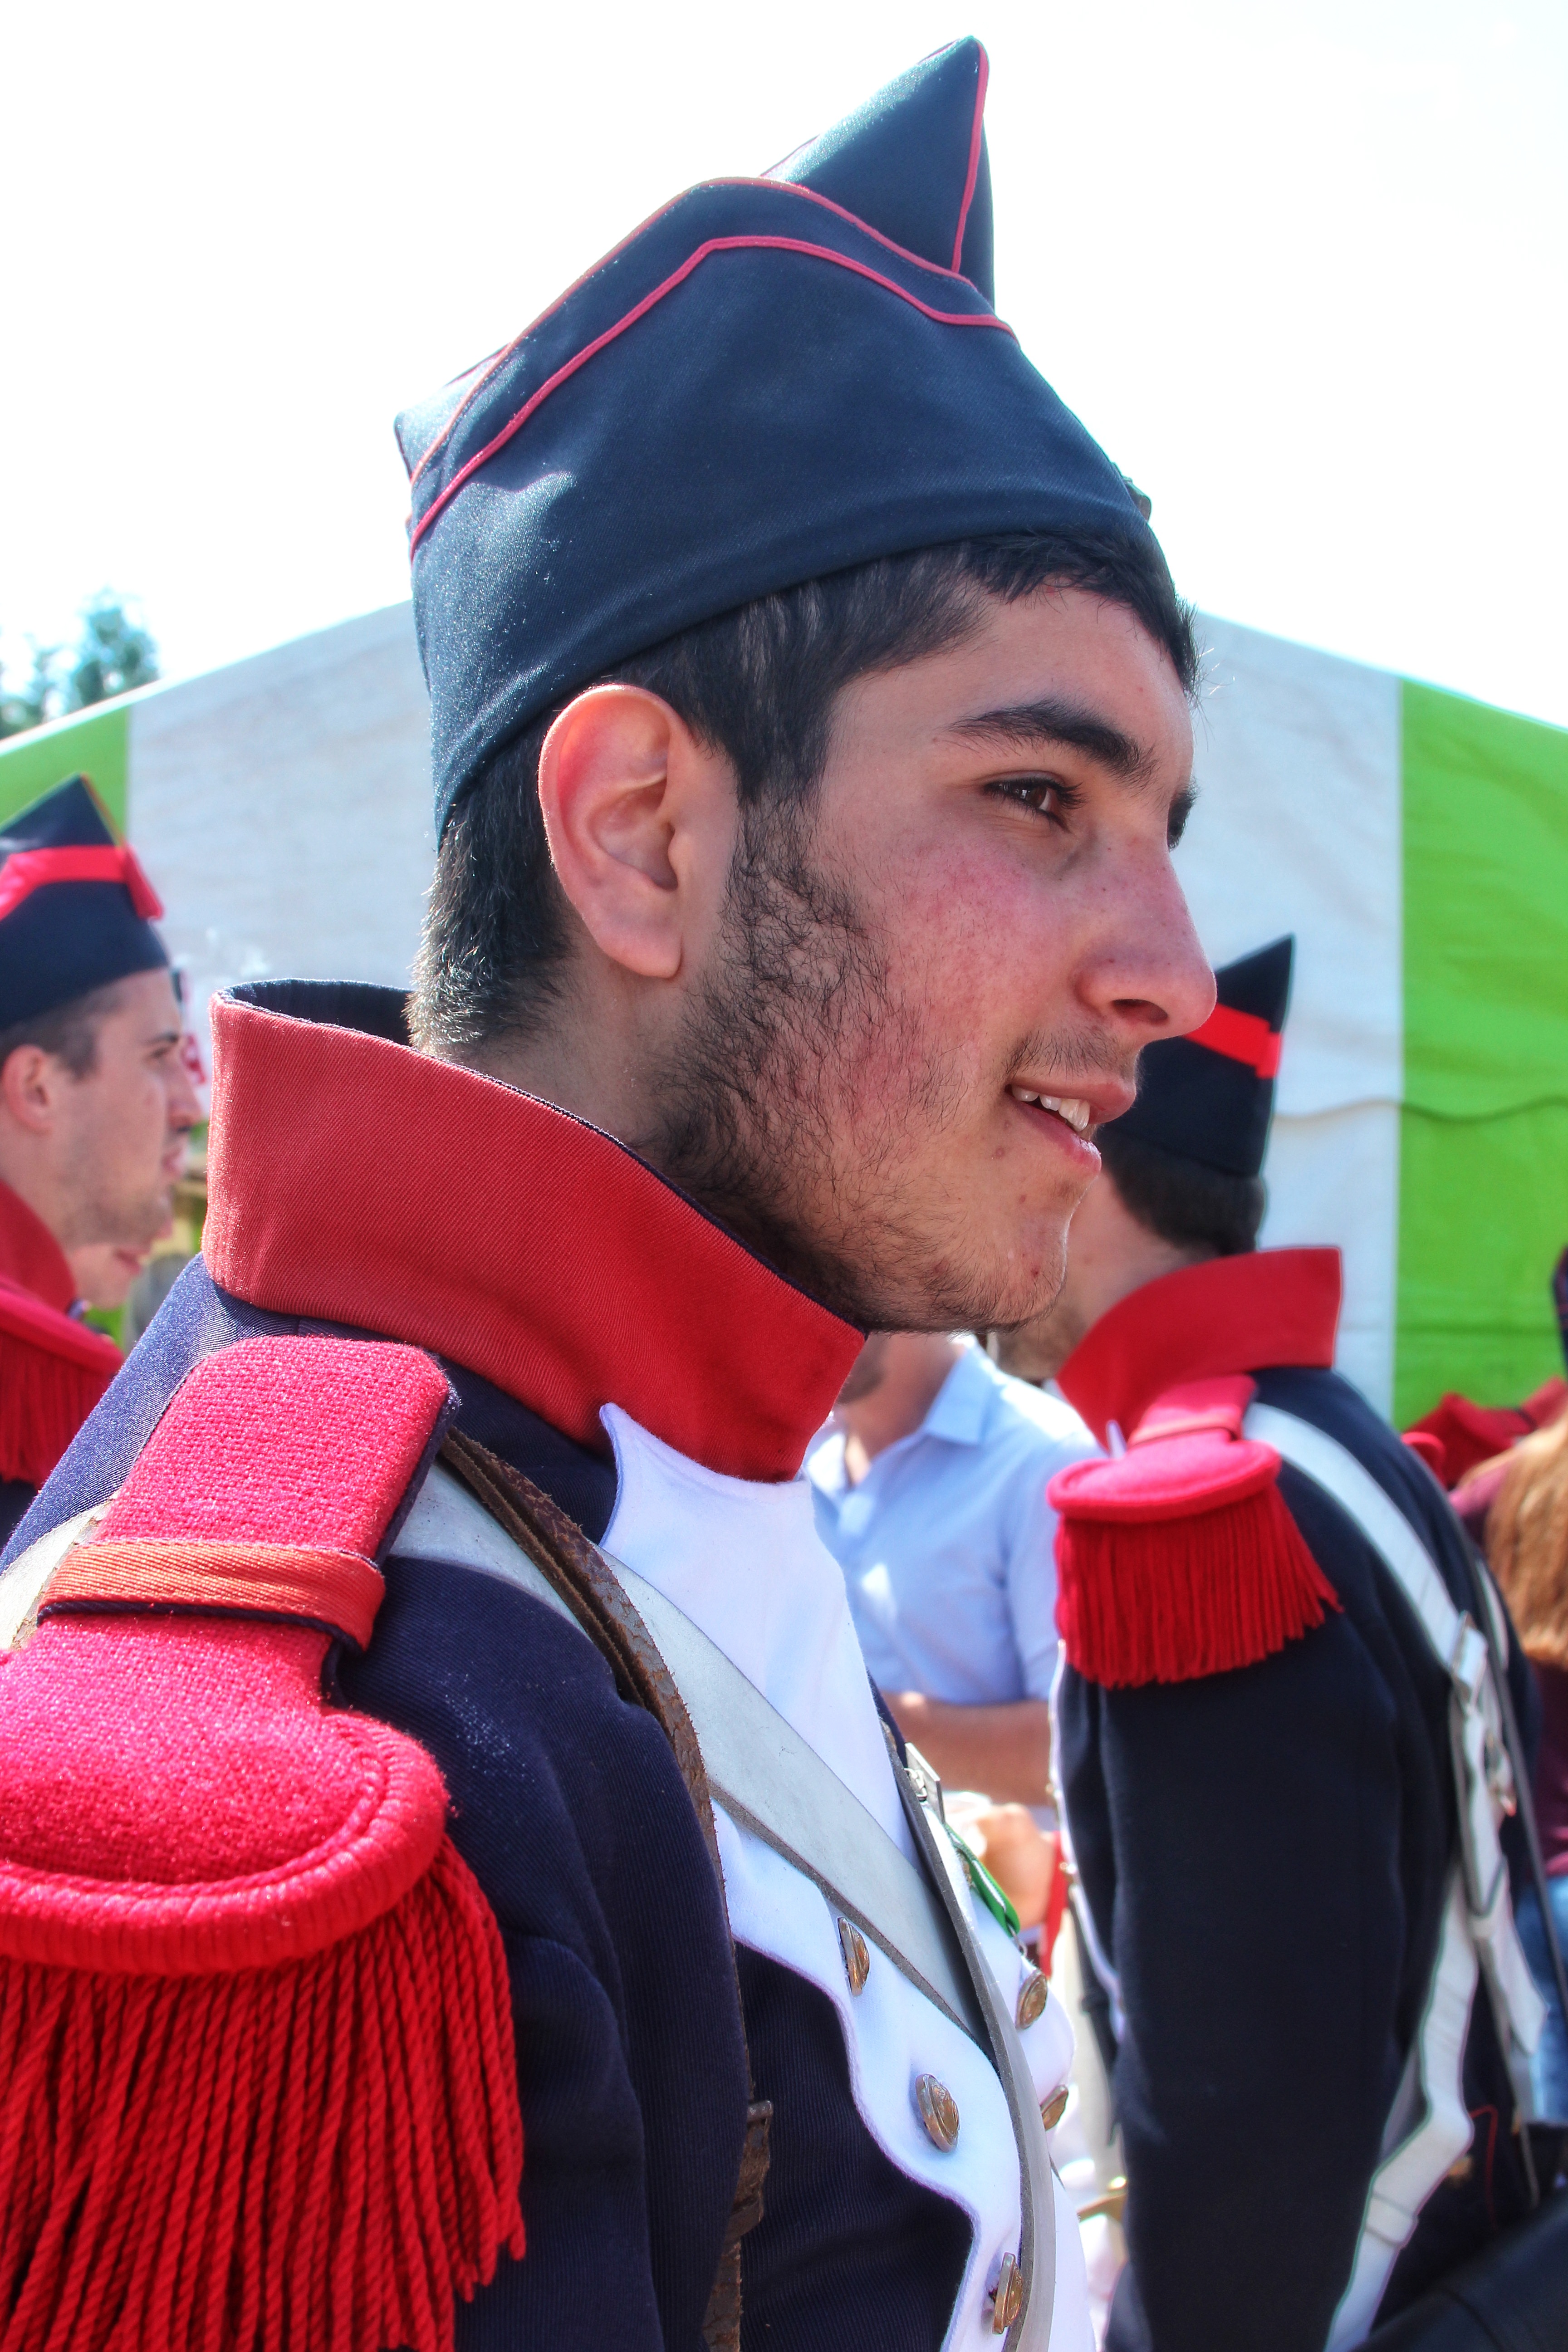
carnival, clothing, belgium, festival, jockey, napoleon, grenadier, costume, folklore, gerpinnes, holy rolende